Britannia Bridge

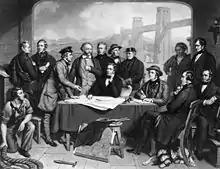
An 1868 engraving showing Robert Stephenson (seated centre) with the engineers who designed and built the Britannia Bridge.

In November 2007, a public consultation exercise into the ‘A55 Britannia Bridge Improvement’ commenced. The perceived problems stated include: